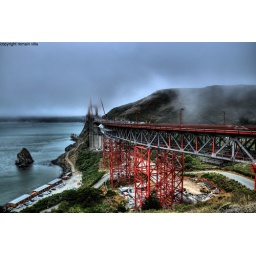
golden gate bridge in the fog